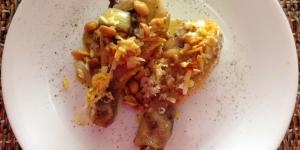
pollo en salsa curry